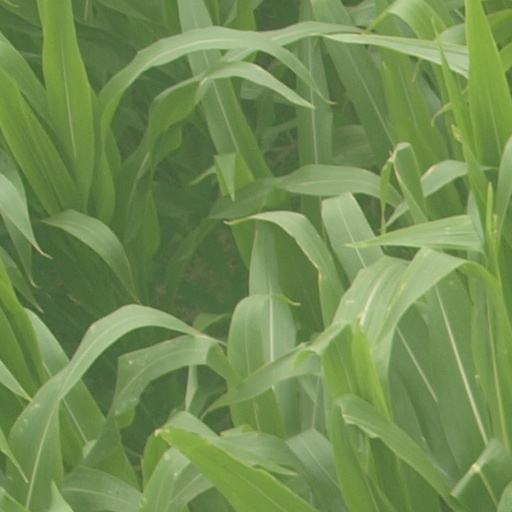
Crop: maize; corn